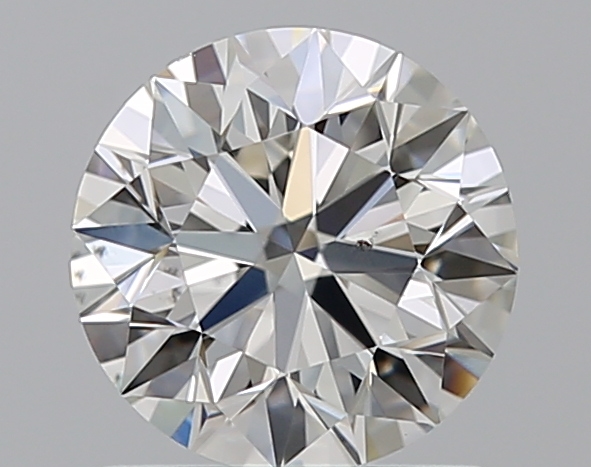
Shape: round
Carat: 1
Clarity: VS2
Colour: G
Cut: EX
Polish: EX
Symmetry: EX
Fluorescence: N
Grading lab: GIA
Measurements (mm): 6.31 x 6.36 x 4